Maria Hyde Hibbard

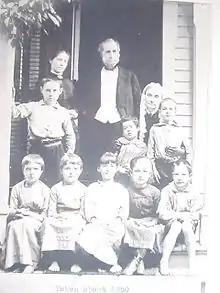
Rev. Hibbard standing next to his niece; Mrs. Hibbard seated to his lower left

After graduation and when only 18 years of age, she became the preceptress of in the Genesee Wesleyan Seminary, at Lima, New York. While holding that position, she married Rev. Freeborn Garretson Hibbard, D.D., of the Methodist Episcopal Church (MEC), in 1846. She went on to serve as associate principal of the Seneca Collegiate Institute, also of the Binghamton Academy; and was afterward preceptress of Oxford Academy.